Arlington House, The Robert E. Lee Memorial

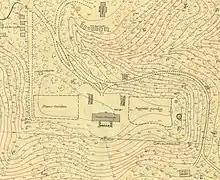
Map of Custis Mansion and its surrounding gardens in 1864

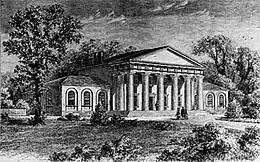
A pre-1861 sketch of Arlington House, published in 1875

The mansion was built on the orders of George Washington Parke Custis. He was the grandson of Martha Dandridge Custis Washington and Daniel Parke Custis, and the son of Eleanor Calvert Custis and John Parke Custis who was the stepson of George Washington. George W. P. Custis and his sister (Nelly) Eleanor Parke Custis were stepchildren and wards of Dr. David Stuart (their mother Eleanor's second husband). Martha's children and grandchildren were raised by the Washingtons at Mount Vernon. Custis became a prominent resident of an area that was then known as Alexandria County, at the time part of the District of Columbia prior to the District of Columbia retrocession.